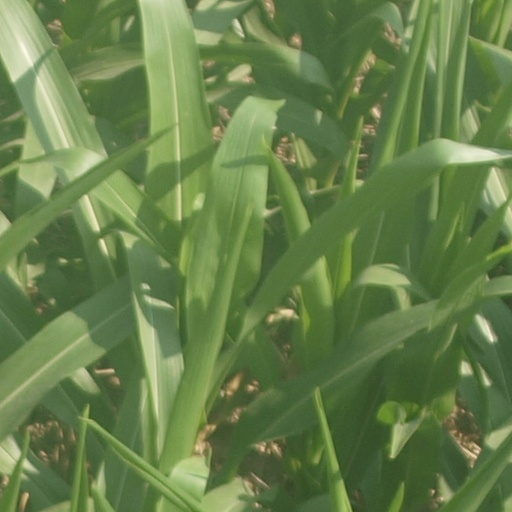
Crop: maize; corn